Cello Sonata No. 1 (Brahms)

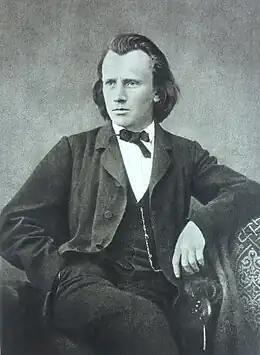
The composer c. 1866

The Cello Sonata No. 1 in E minor, Op. 38, entitled "Sonate für Klavier und Violoncello", was written by Johannes Brahms in 1862–65.